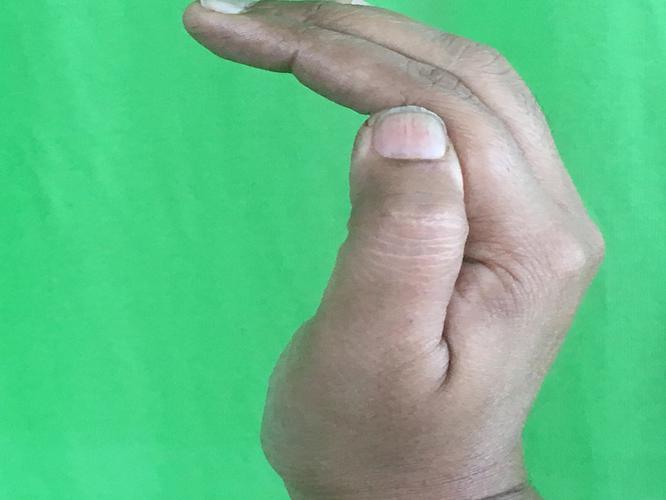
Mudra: Sarpasirsha
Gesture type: single_hand